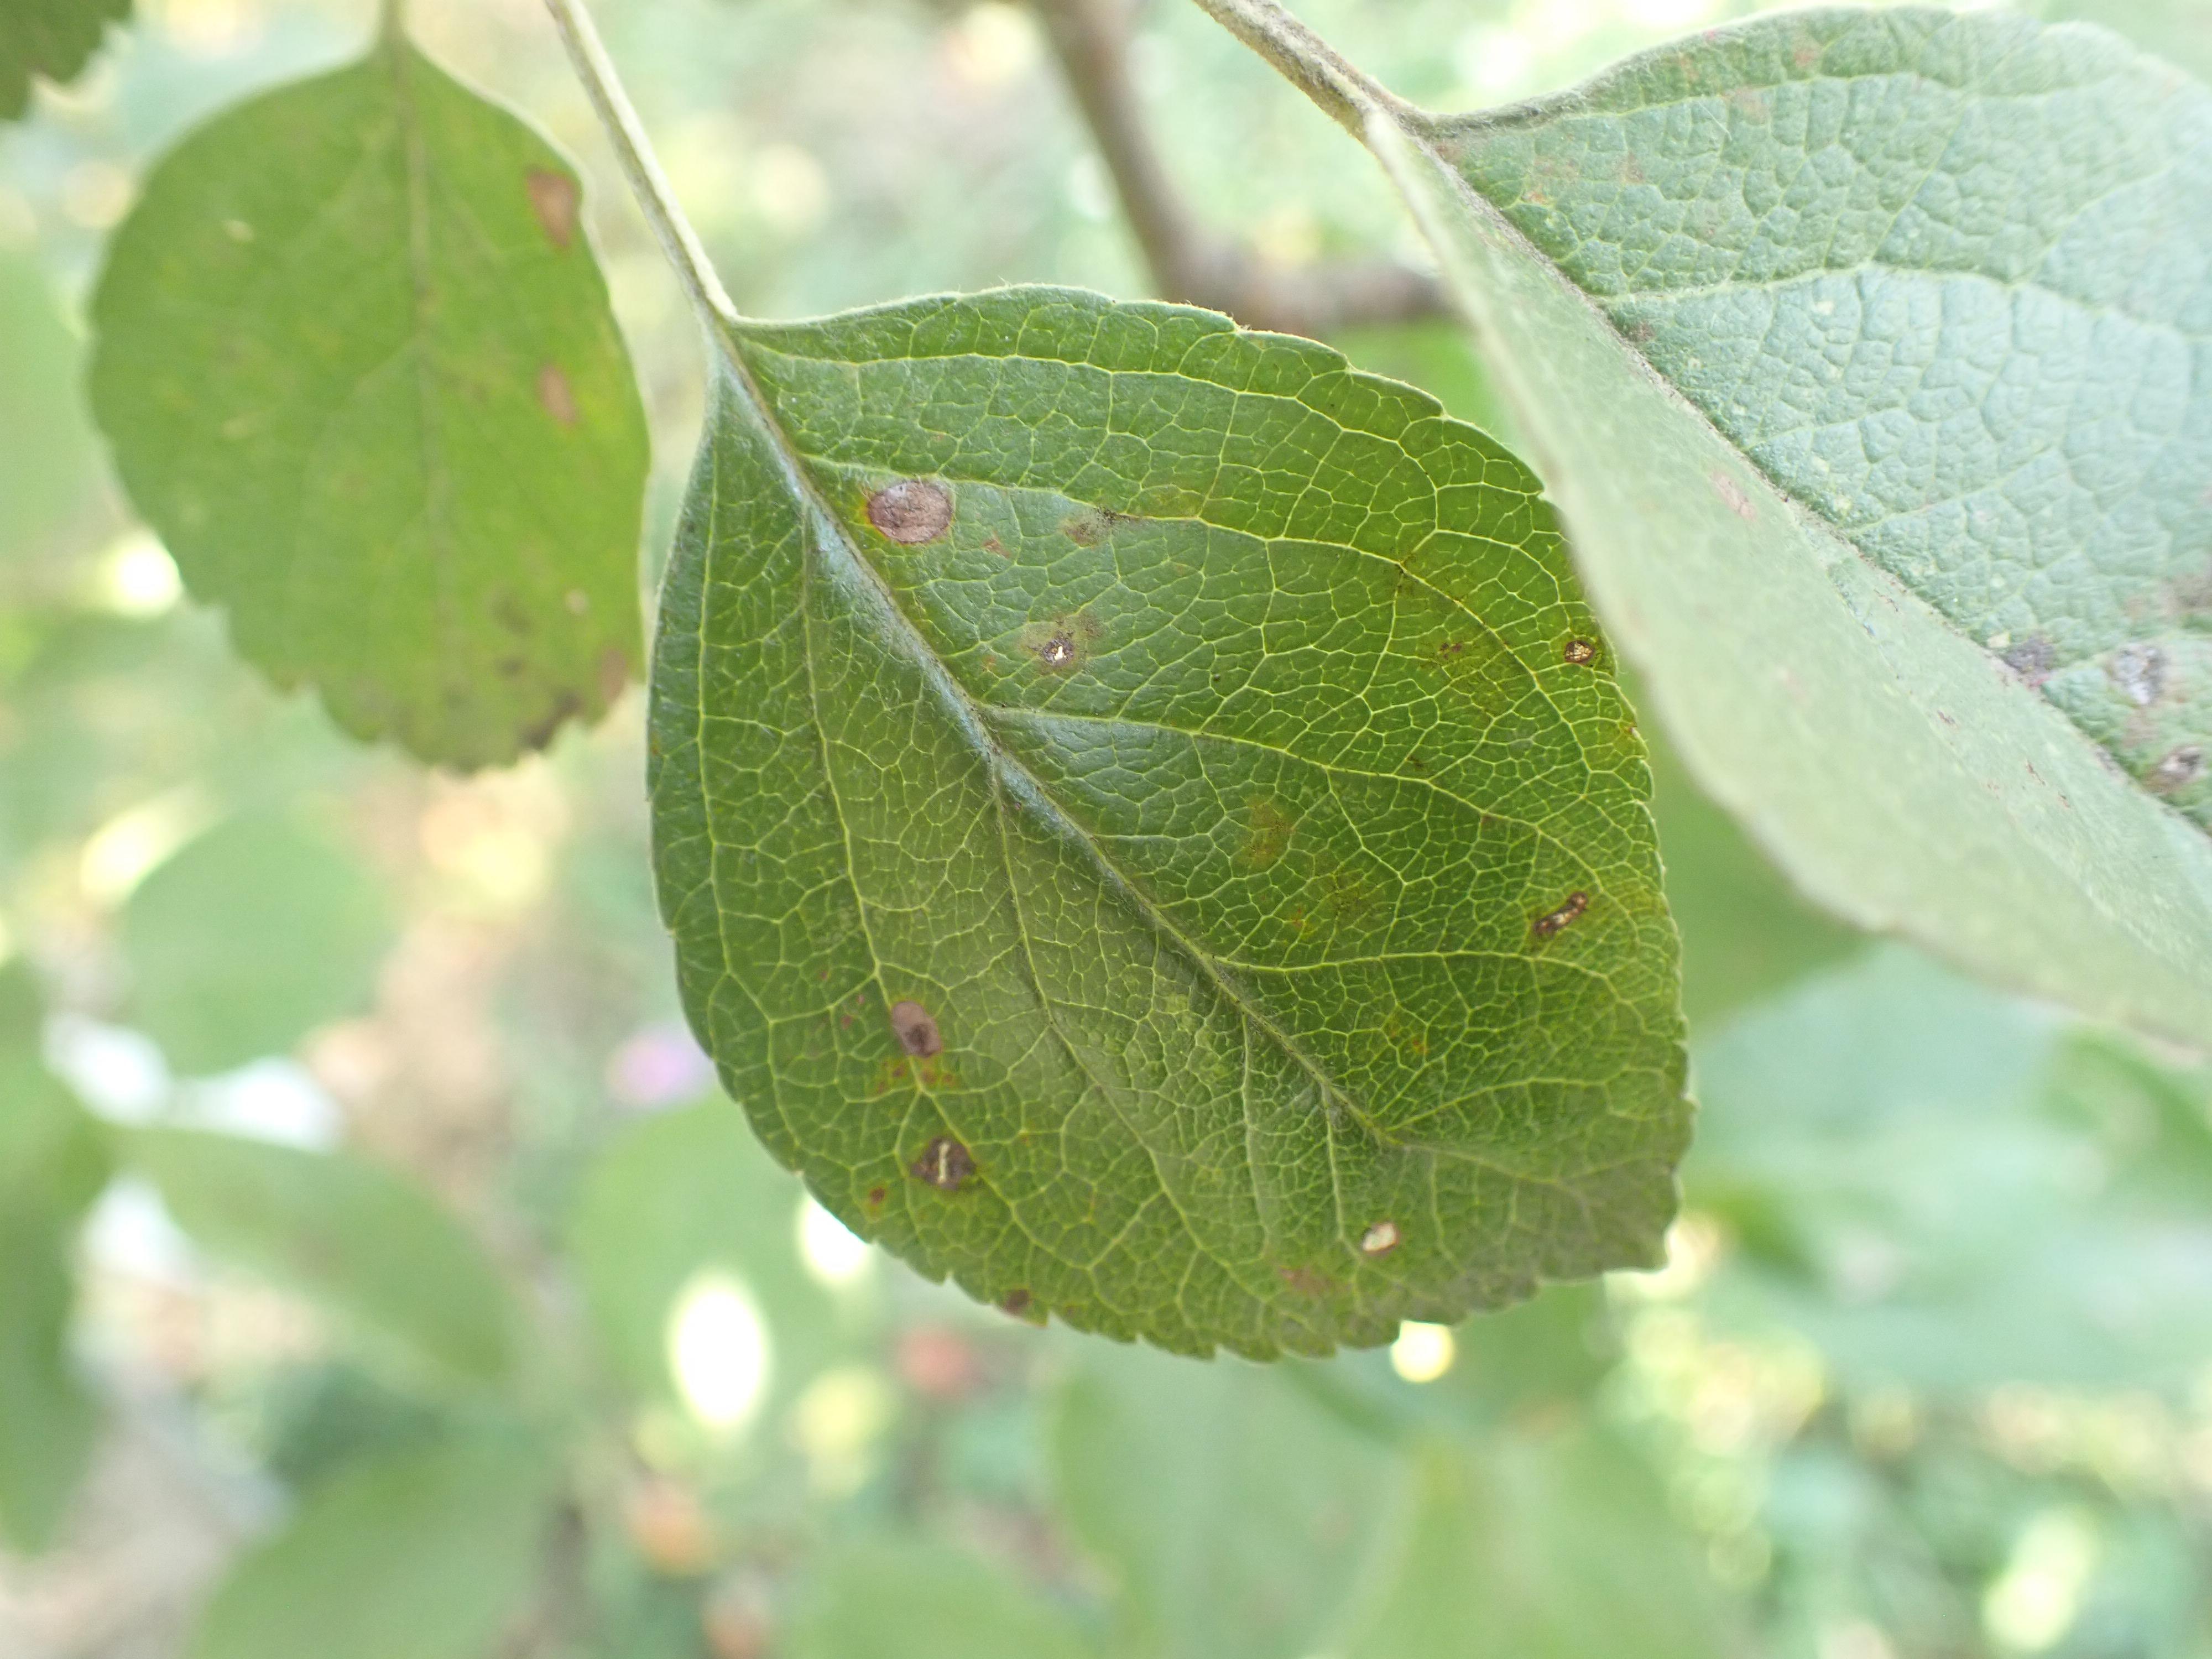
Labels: scab, frog_eye_leaf_spot